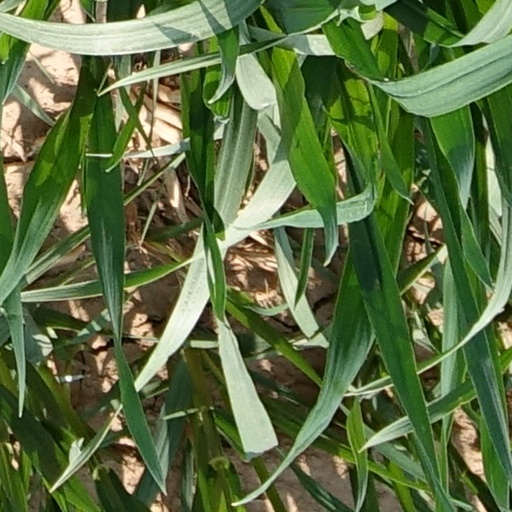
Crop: wheat